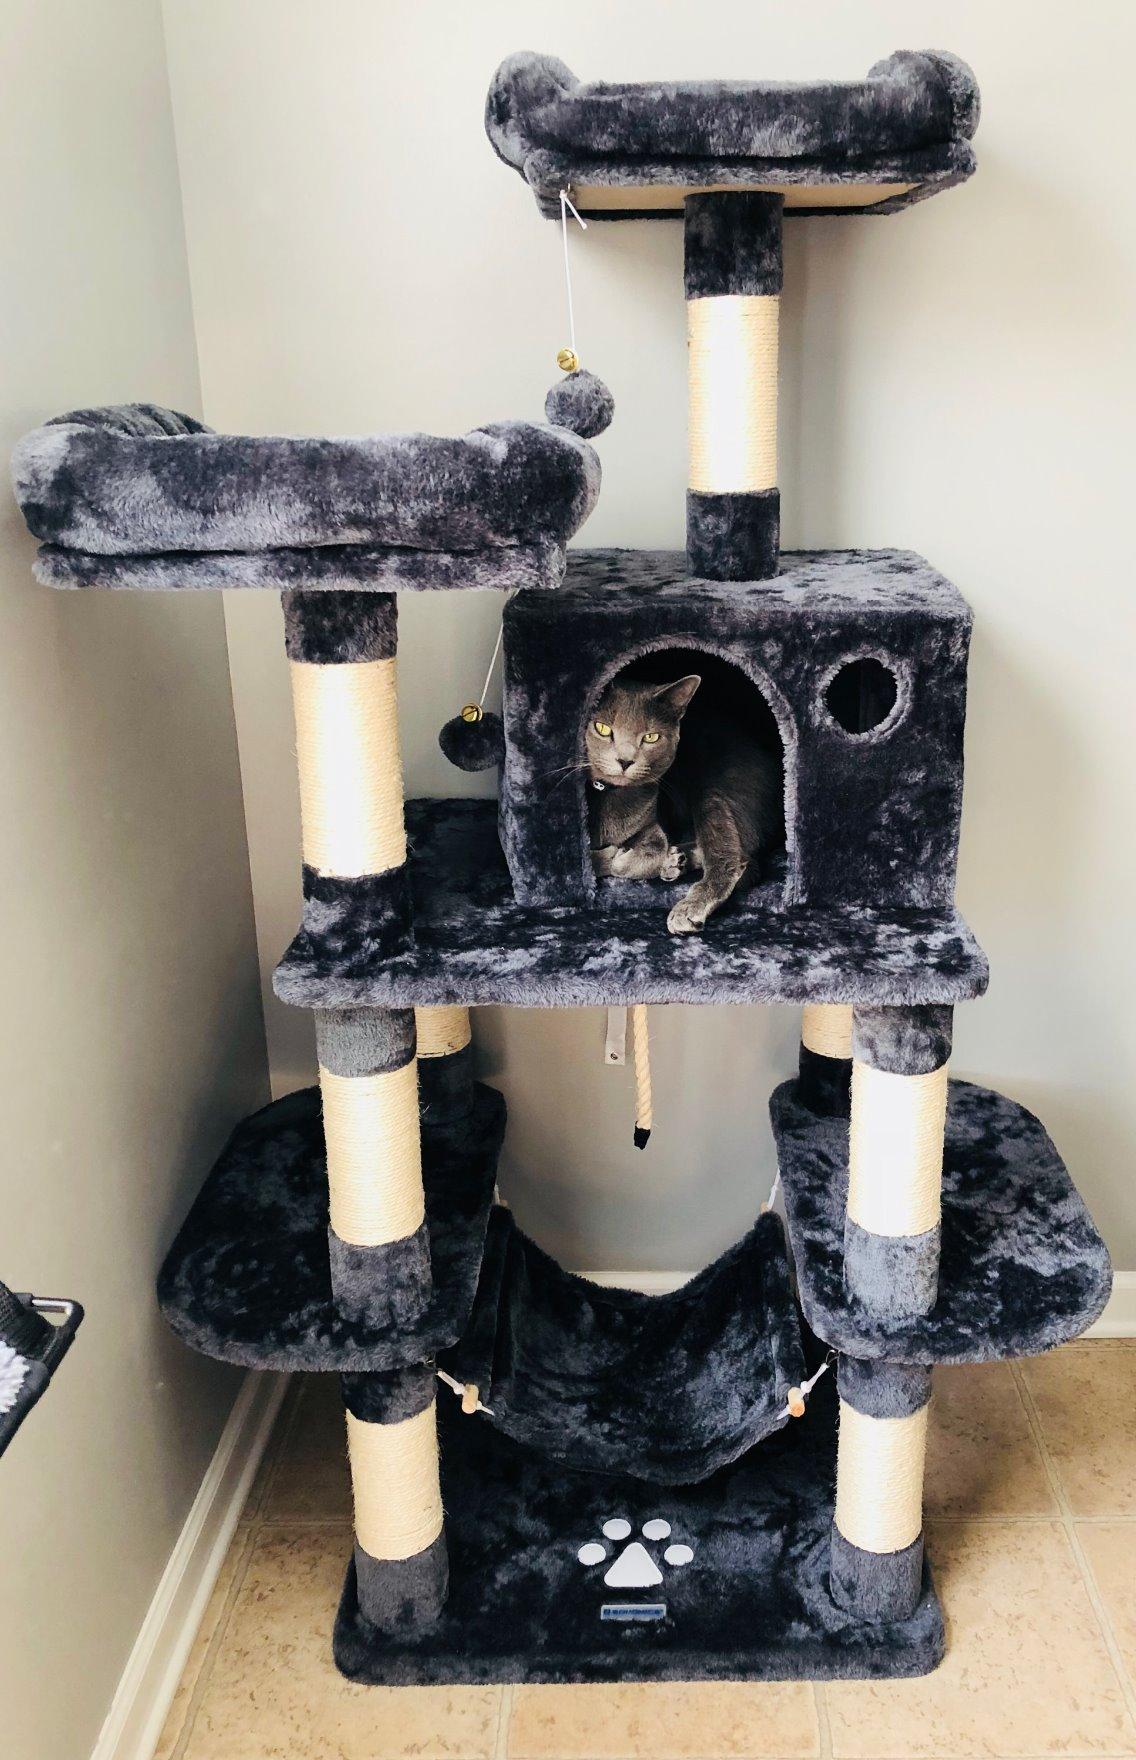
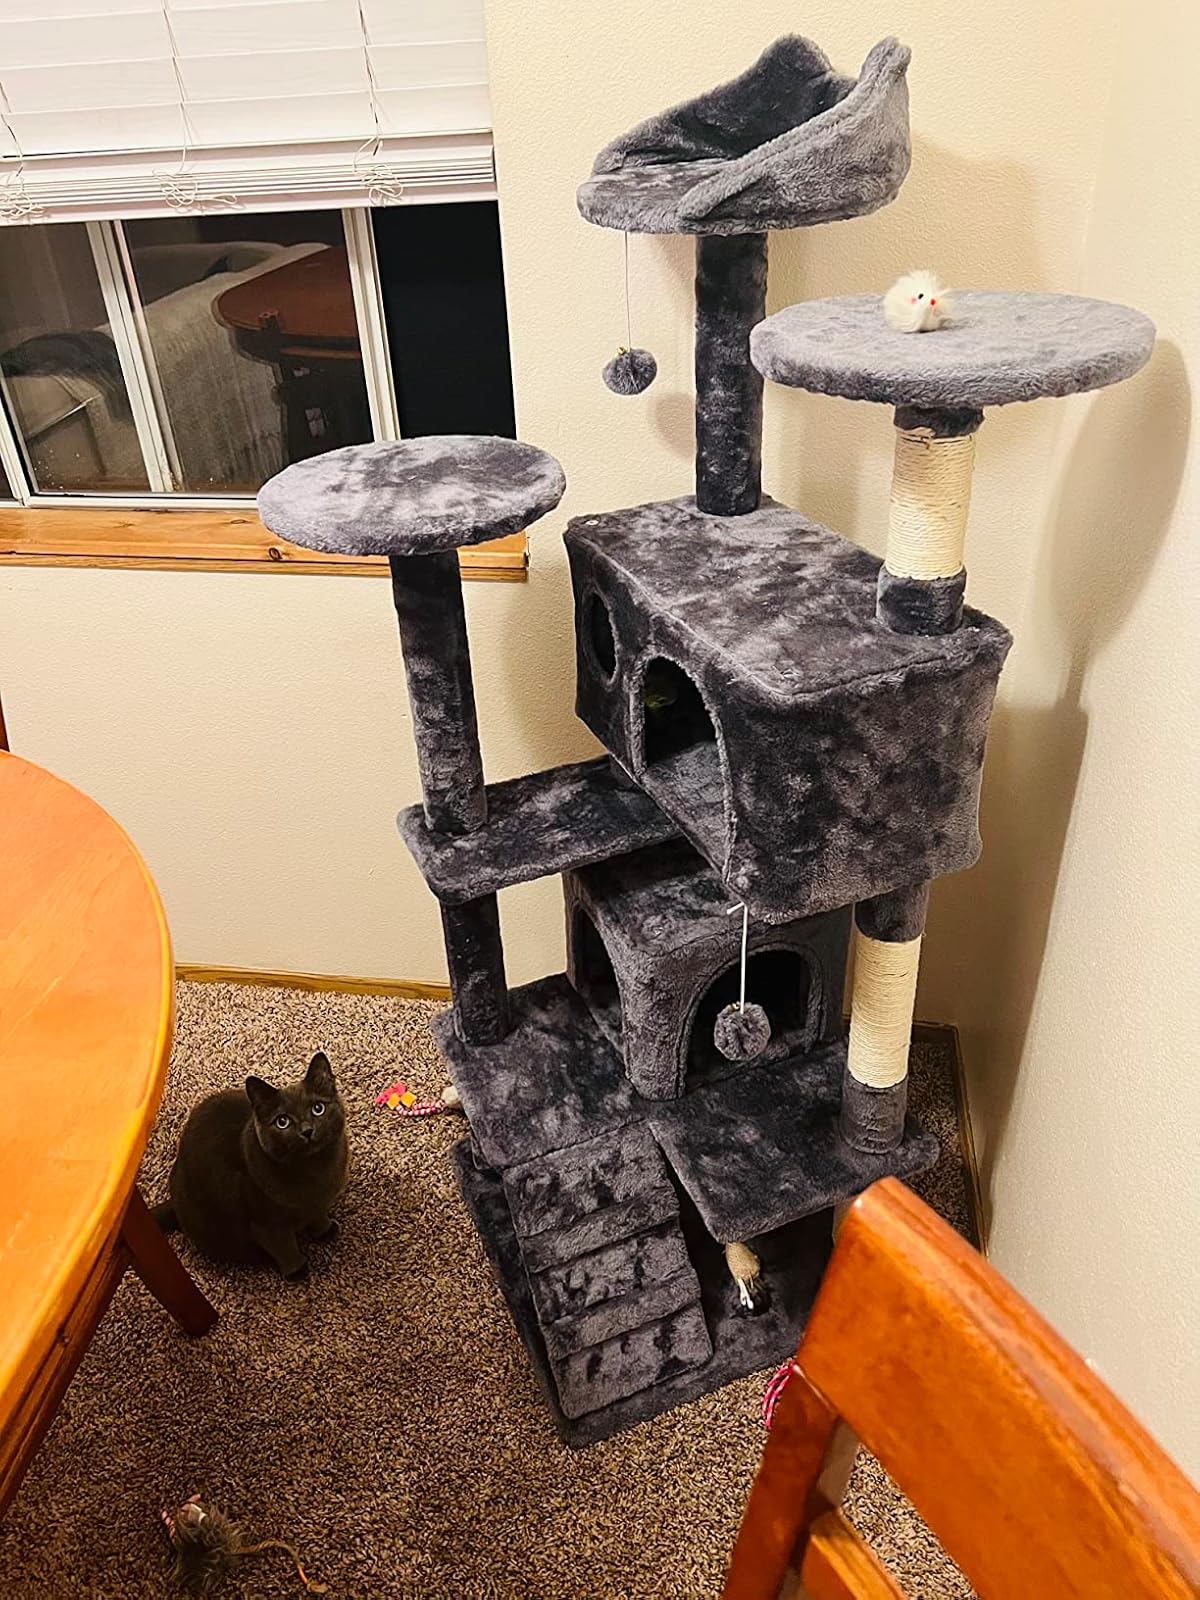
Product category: items_cat tree
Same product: no